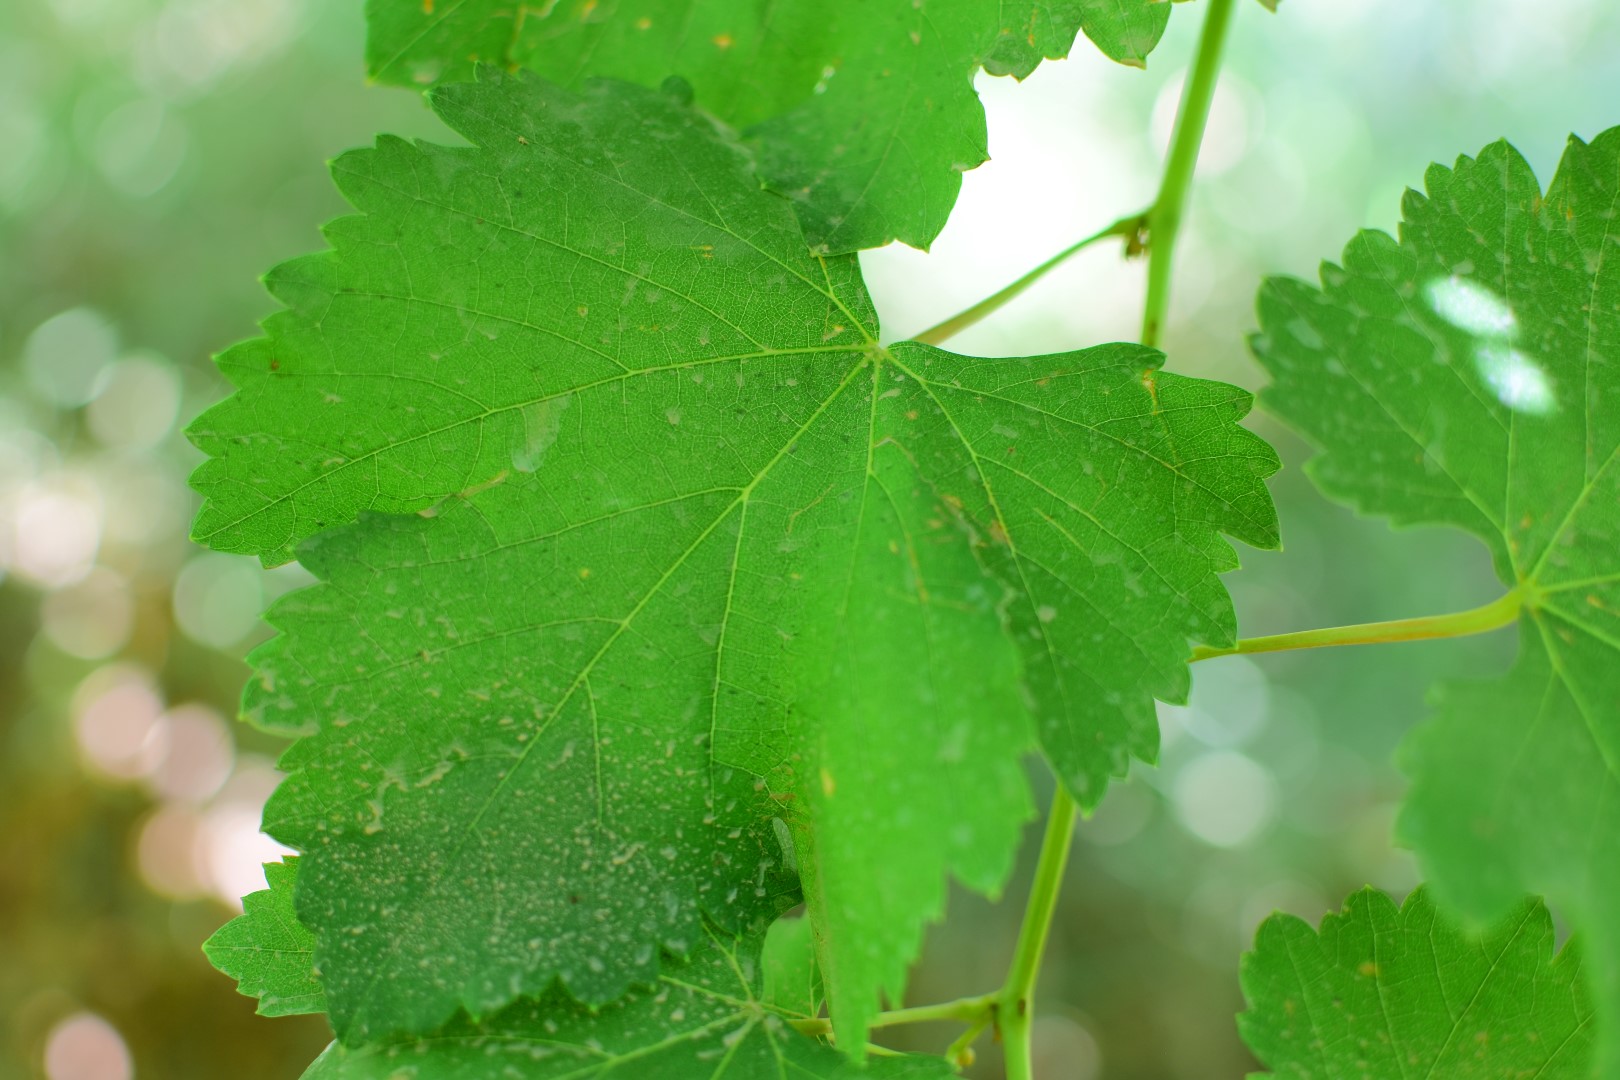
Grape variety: Frinsi